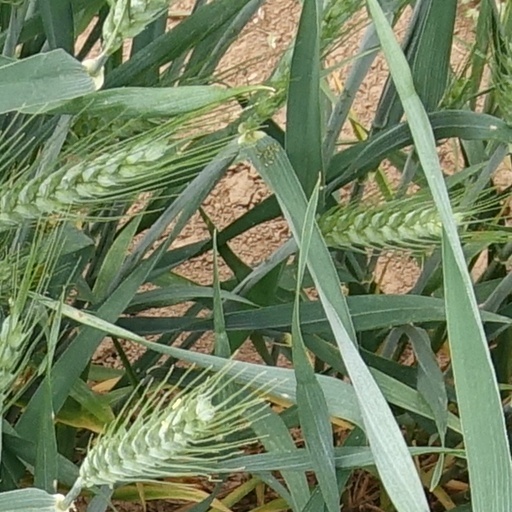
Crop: wheat